Pieter Donker

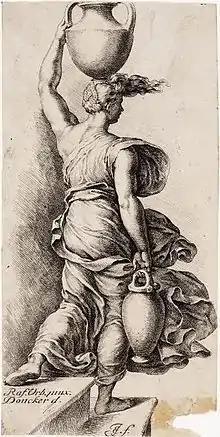
"Woman with a jug", copy after Raphael, later published by Jan de Bisschop.

Pieter Donker (1635 in Gouda – 1668 in Gouda), was a Dutch Golden Age painter.